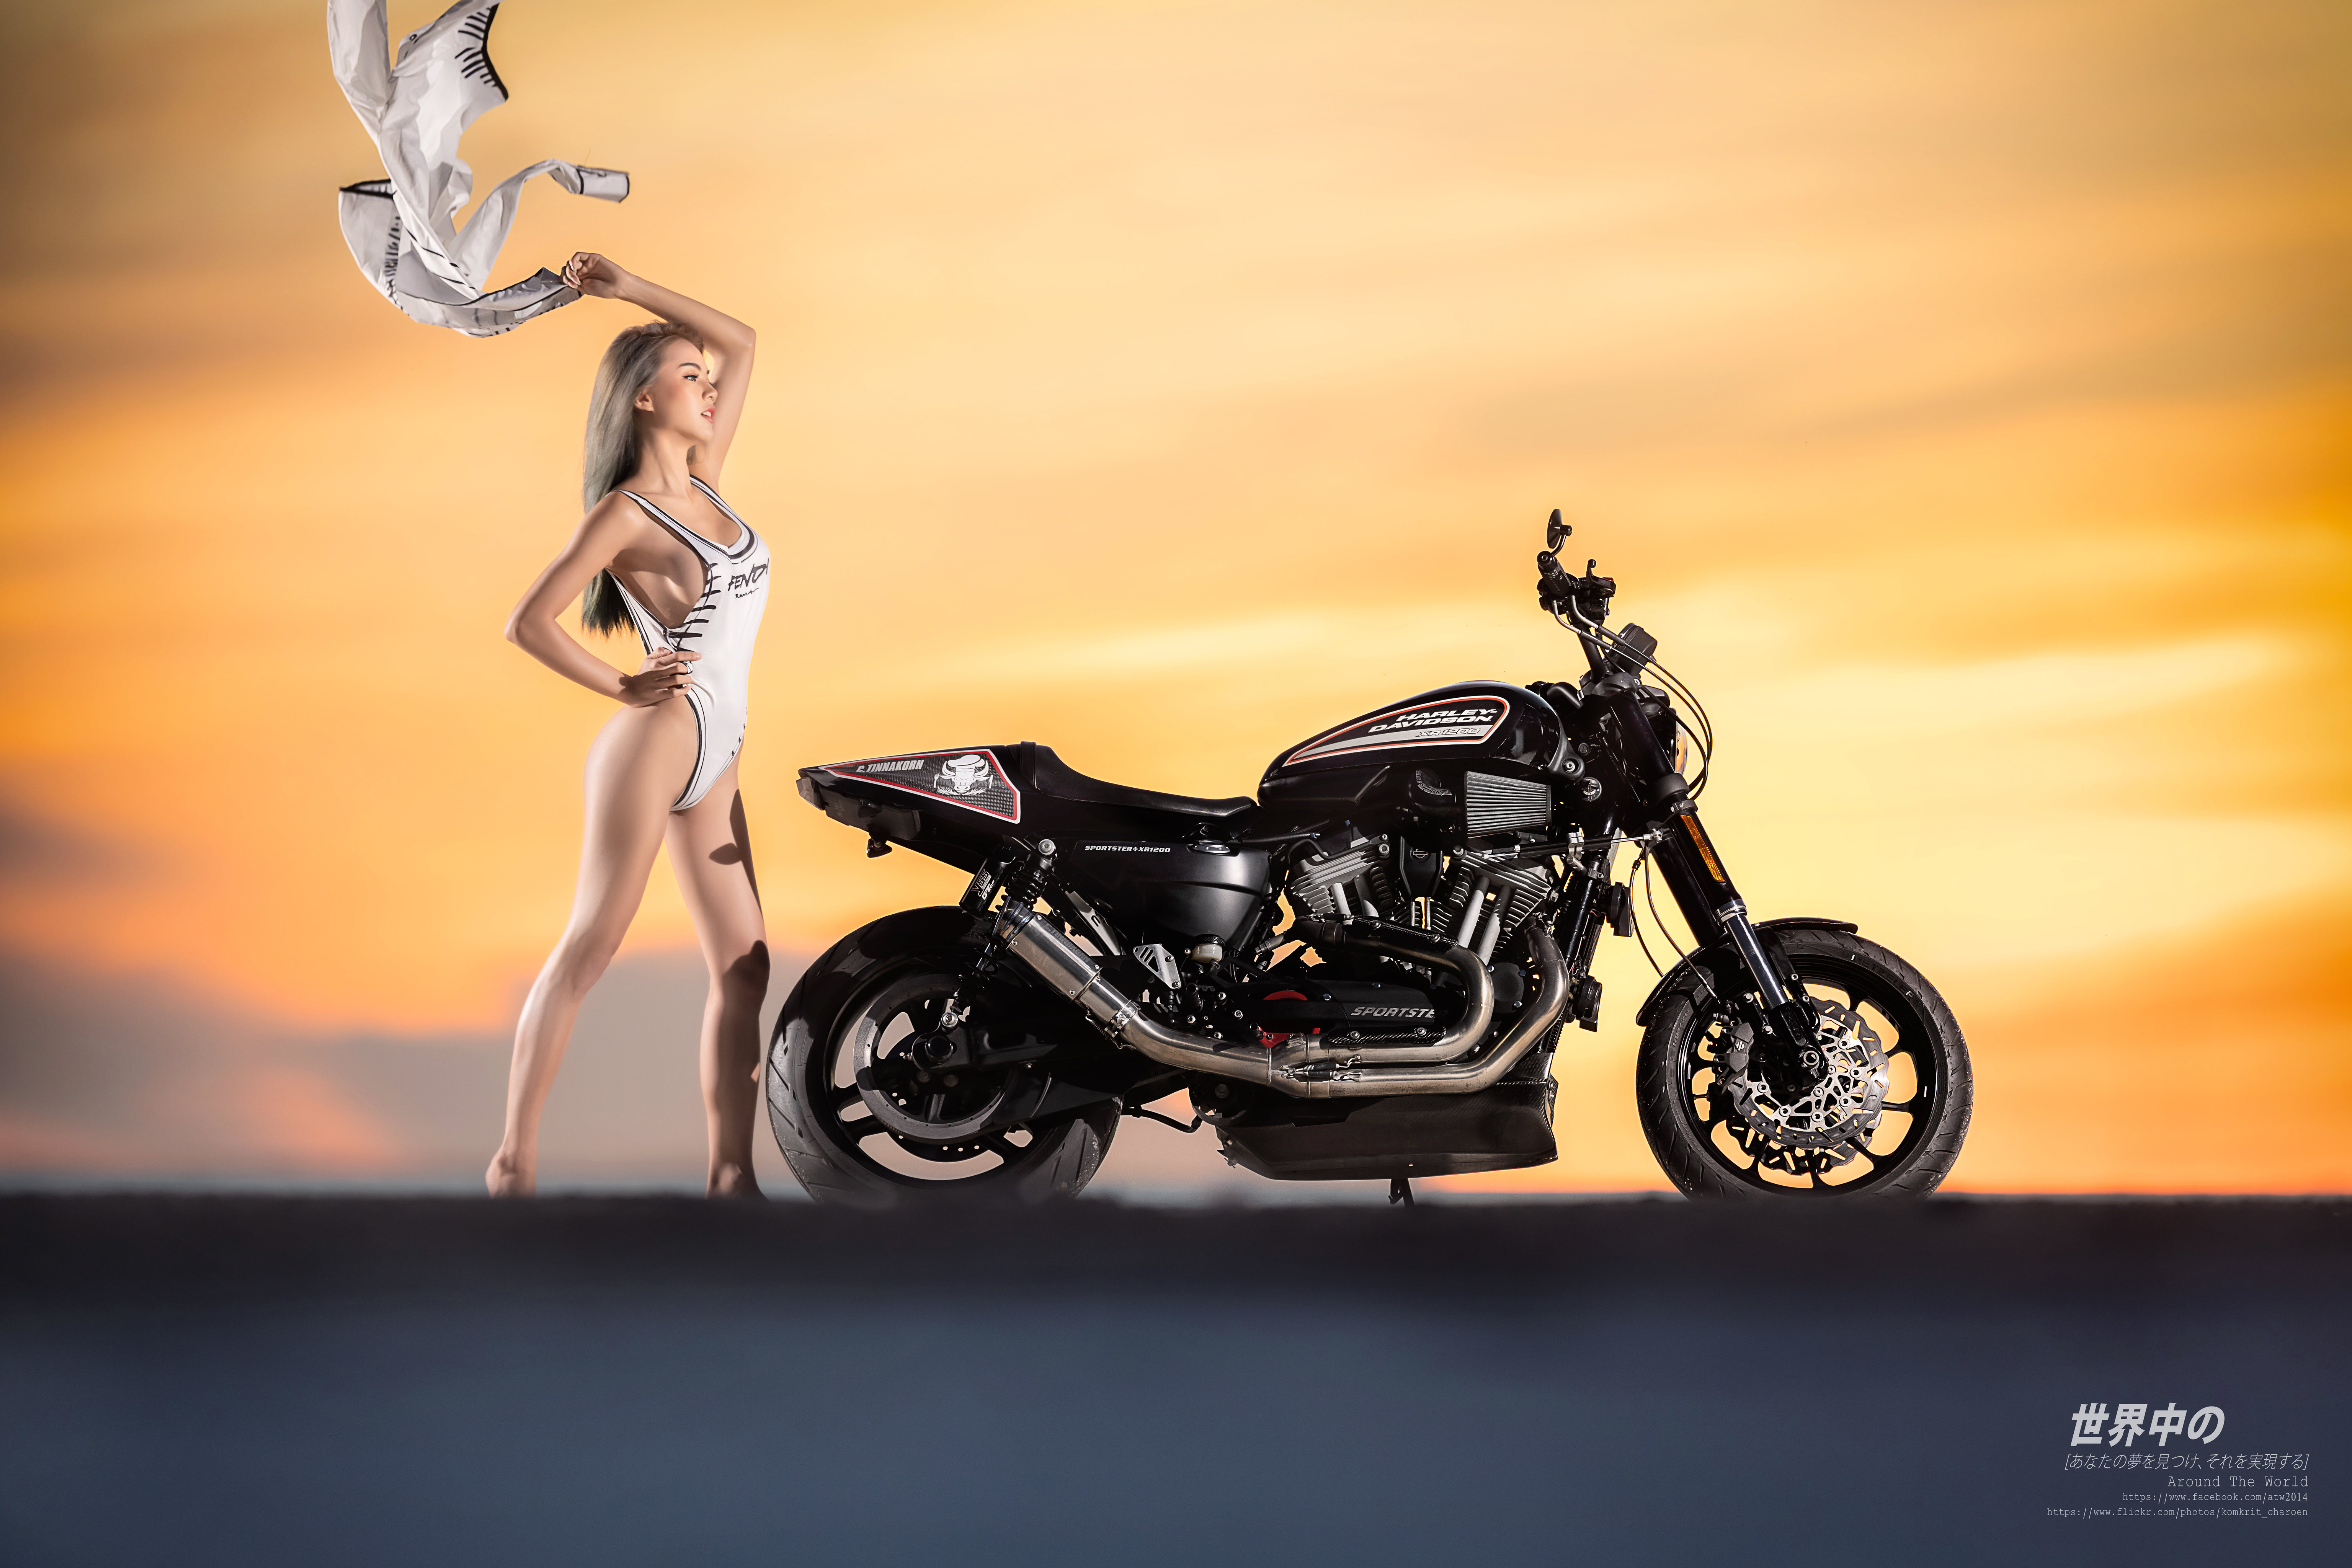
women, model, people, girl, photography, asian, motorcycle, tire, motor vehicle, wheel, automotive design, automotive tire, fuel tank, Automotive fuel system, rim, fender, spoke, automotive lighting, auto part, automotive exhaust, motorcycle accessories, automotive wheel system, exhaust system, cruiser, vehicle brake, tread, chopper, iron, engine, classic, muffler, disc brake, carbon, tire care, headlamp, symbol, automotive engine part, shock absorber, suspension, brake